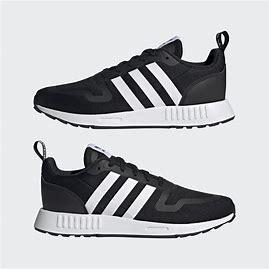
Brand: Adidas
Model: Multix